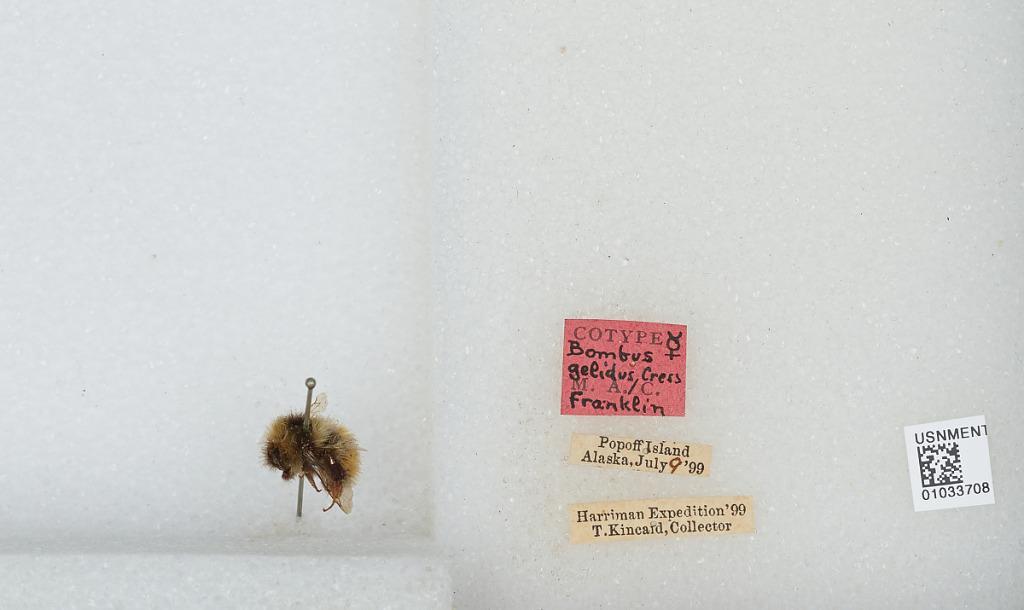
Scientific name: Bombus (Pyrobombus) sylvicola Kirby
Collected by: T. Kincaid
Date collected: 1899-7-9
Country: United States
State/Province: Alaska
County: Aleutians East
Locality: Popof Island
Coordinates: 55.3136, -160.375